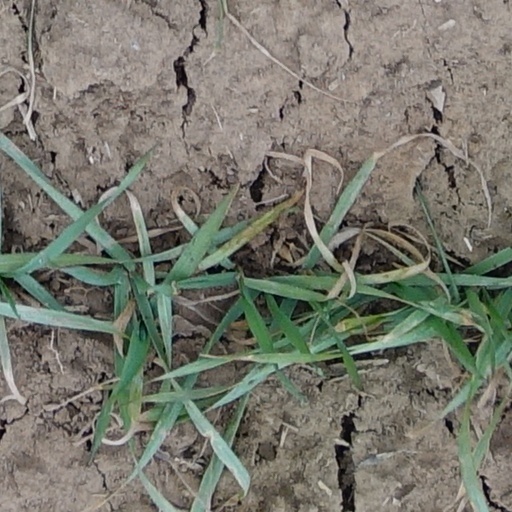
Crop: wheat